Deep Zone Project

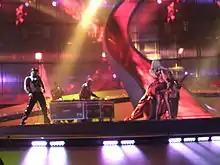
Yoanna performing "DJ, Take Me Away" at the Eurovision Song Contest 2008, Belgrade, 22 May 2008.

Their hit "DJ, Take Me Away" reached the number 2 position at MTV Europe's World Chart Express and won the Bulgarian Eurovision 2008 song contest selection process. At the Eurovision semi-finals, however, the song finished 12th and did not make it to the finals.